Frenulum

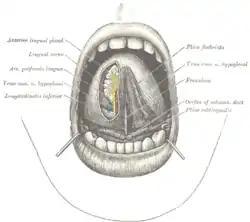
Anatomy of the human mouth, including the frenulum of the tongue

A frenulum or frenum (: frenula or frena, from the Latin "frēnulum", "little bridle", the diminutive of "frēnum") is a small fold of tissue that secures the motion of a mobile organ in the body.